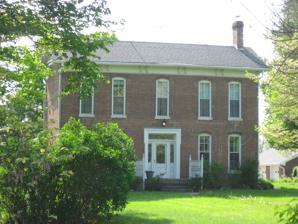
Building: Noah and Hannah Hadley Kellum House
Country: United States of America
Year built: 1872
Historic house in Indiana, United States United States historic place Noah and Hannah Hadley Kellum House U.S. National Register of Historic Places Noah and Hannah Hadley Kellum House, May 2011 Show map of Indiana Show map of the United States Location 7290 S. County Road 1050E, northwest of Friendswood, Guilford Township, Hendricks County, Indiana Coordinates 39°39′25″N 86°20′11″W / 39.65694°N 86.33639°W / 39.65694; -86.33639 Area 2 acres (0.81 ha) Built 1872 ( 1872 ) Architectural style Greek Revival, Italianate, I-House NRHP reference No. 95000204 Added to NRHP March 3, 1995 Noah and Hannah Hadley Kellum House is a historic home located in Guilford Township , Hendricks County, Indiana .  It was built in 1872, and is a two-story I-house with a rear ell and Greek Revival and Italianate style design elements.  It has a gable roof, segmental arched openings, and sits on a brick foundation.  Also on the property are the contributing English barn and shed. It was added to the National Register of Historic Places in 1995. References